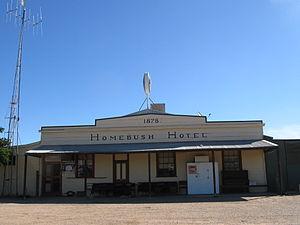
Penarie est une localité se trouvant dans le Comté de Balranald, dans la région de la Riverina en Nouvelle-Galles du Sud.